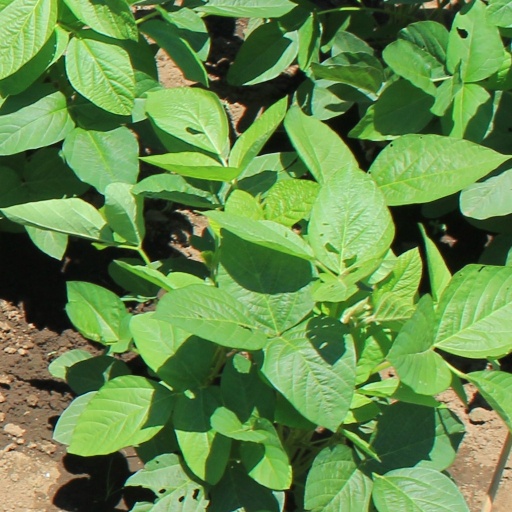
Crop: soybean